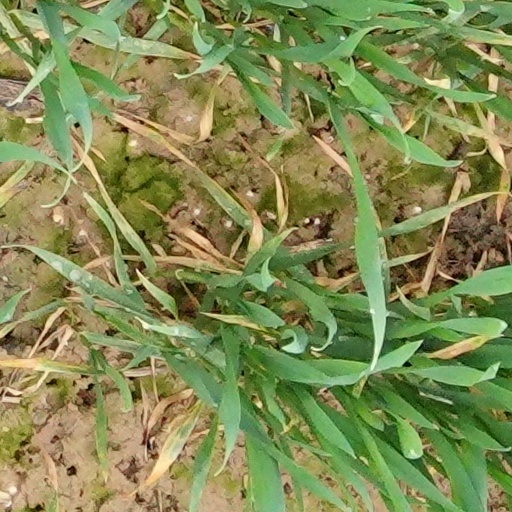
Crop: wheat